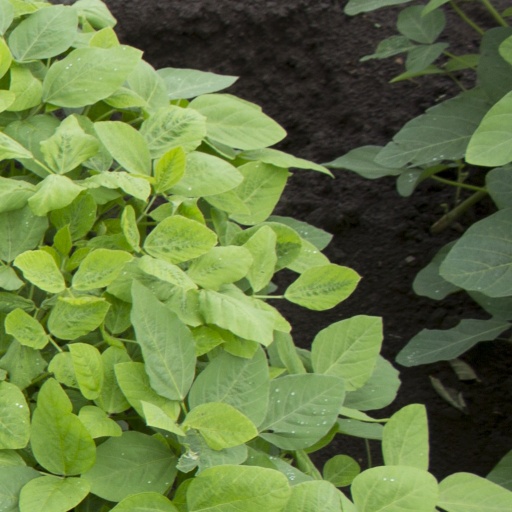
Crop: soybean